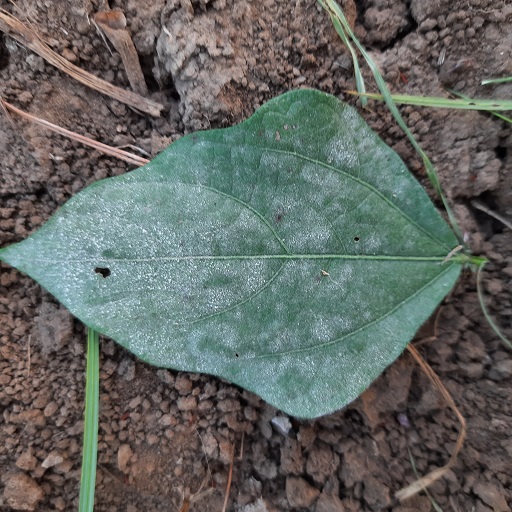
Label: Powdery Mildew